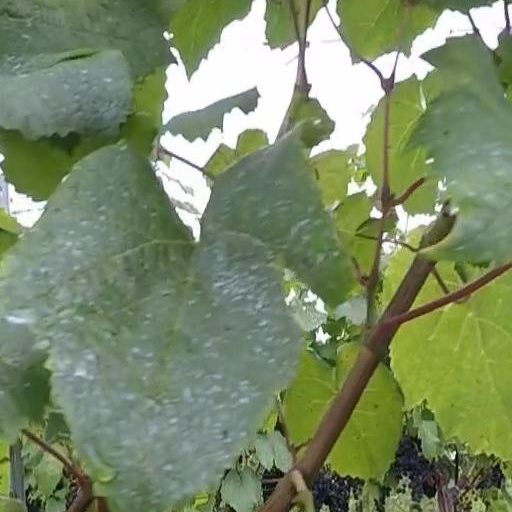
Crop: grape